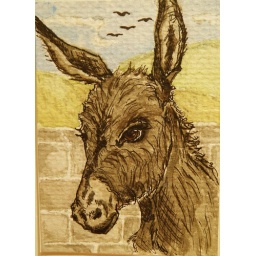
ATC - Donkey by a stone wall